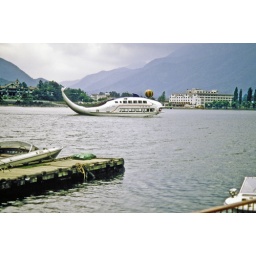
A tourist boat on a lake near Mt. Fuji in Japan around 1985